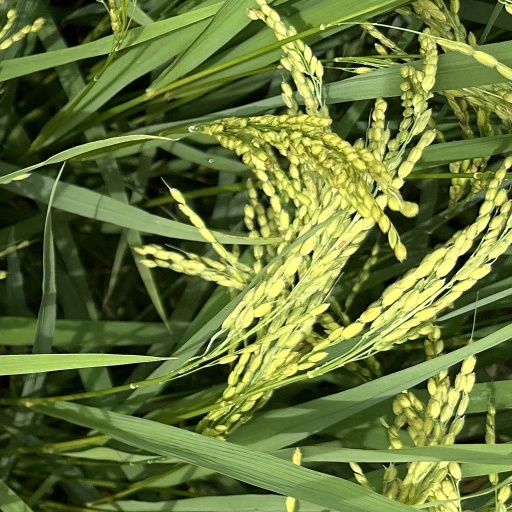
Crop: rice